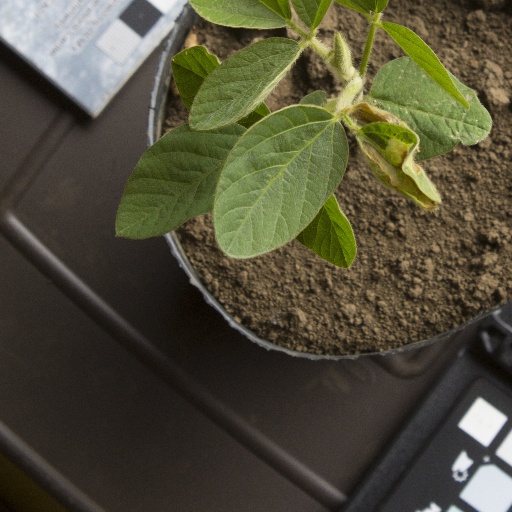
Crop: soybean